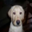
Label: dog